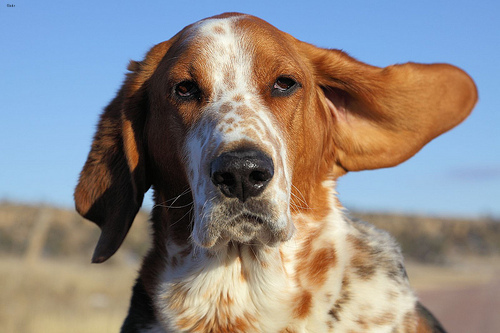
Breed: basset